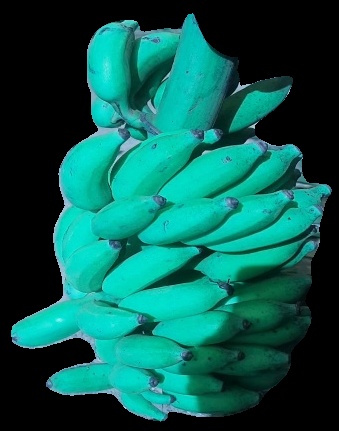
Variety: elakki-bale
Grade: grade3